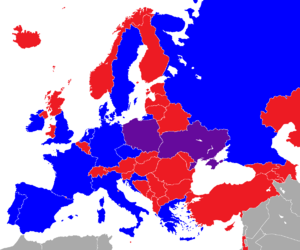
Le championnat d'Europe de football 2012, communément abrégé en Euro 2012, est la quatorzième édition du Championnat d'Europe de football, compétition organisée par l'UEFA et rassemblant les meilleures équipes masculines européennes. Il se déroule en Pologne et en Ukraine du 8 juin au 1ᵉʳ juillet 2012. Le match d'ouverture se joue dans le tout nouveau stade national de Varsovie en Pologne et la finale a lieu au stade olympique de Kiev en Ukraine.